UNICEF

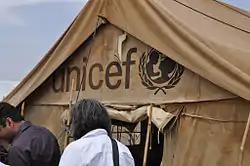
UNICEF-care tent in Sudan

UNICEF relies on country offices to help carry out its work through a unique program of cooperation developed with the host government. The program seeks to develop practical strategies for fulfilling and protecting the rights of children and women. Regional offices guide this work and provide technical assistance to country offices as needed. Overall management and administration of the organization take place at its headquarters in New York City.